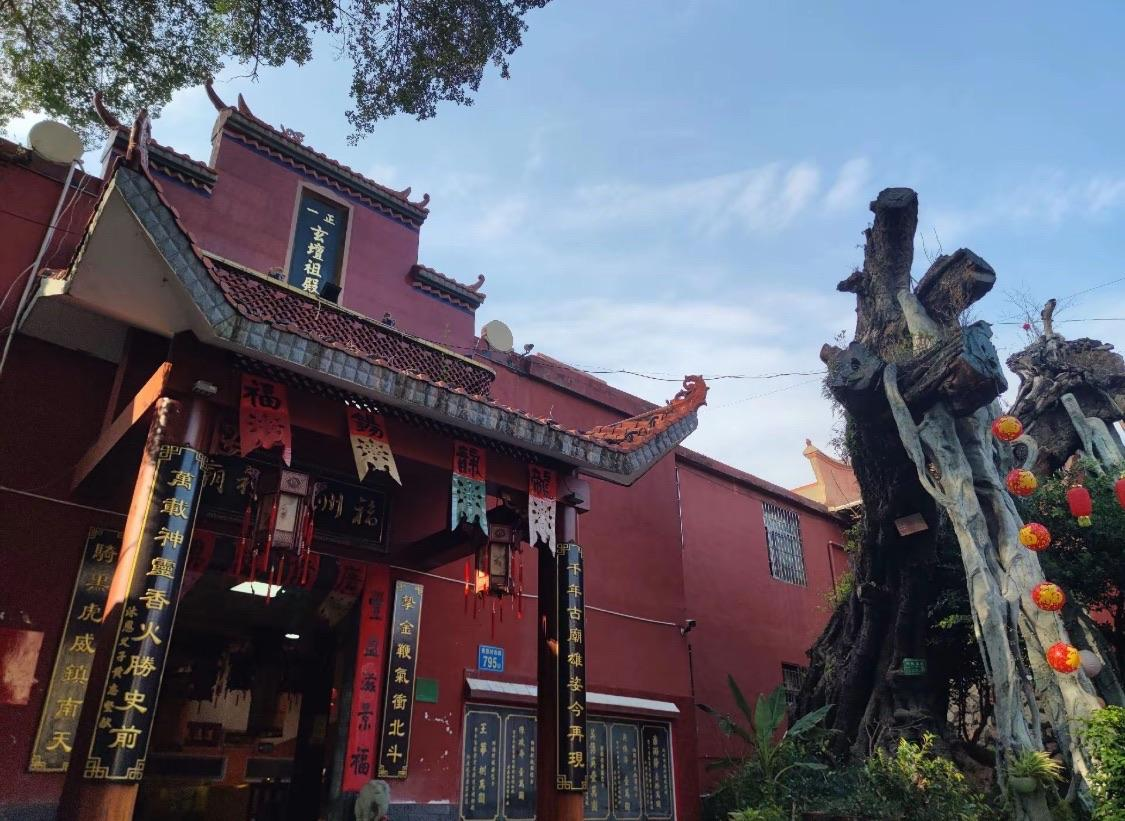
地标名称：福州财神庙
所在城市：福州市·晋安区